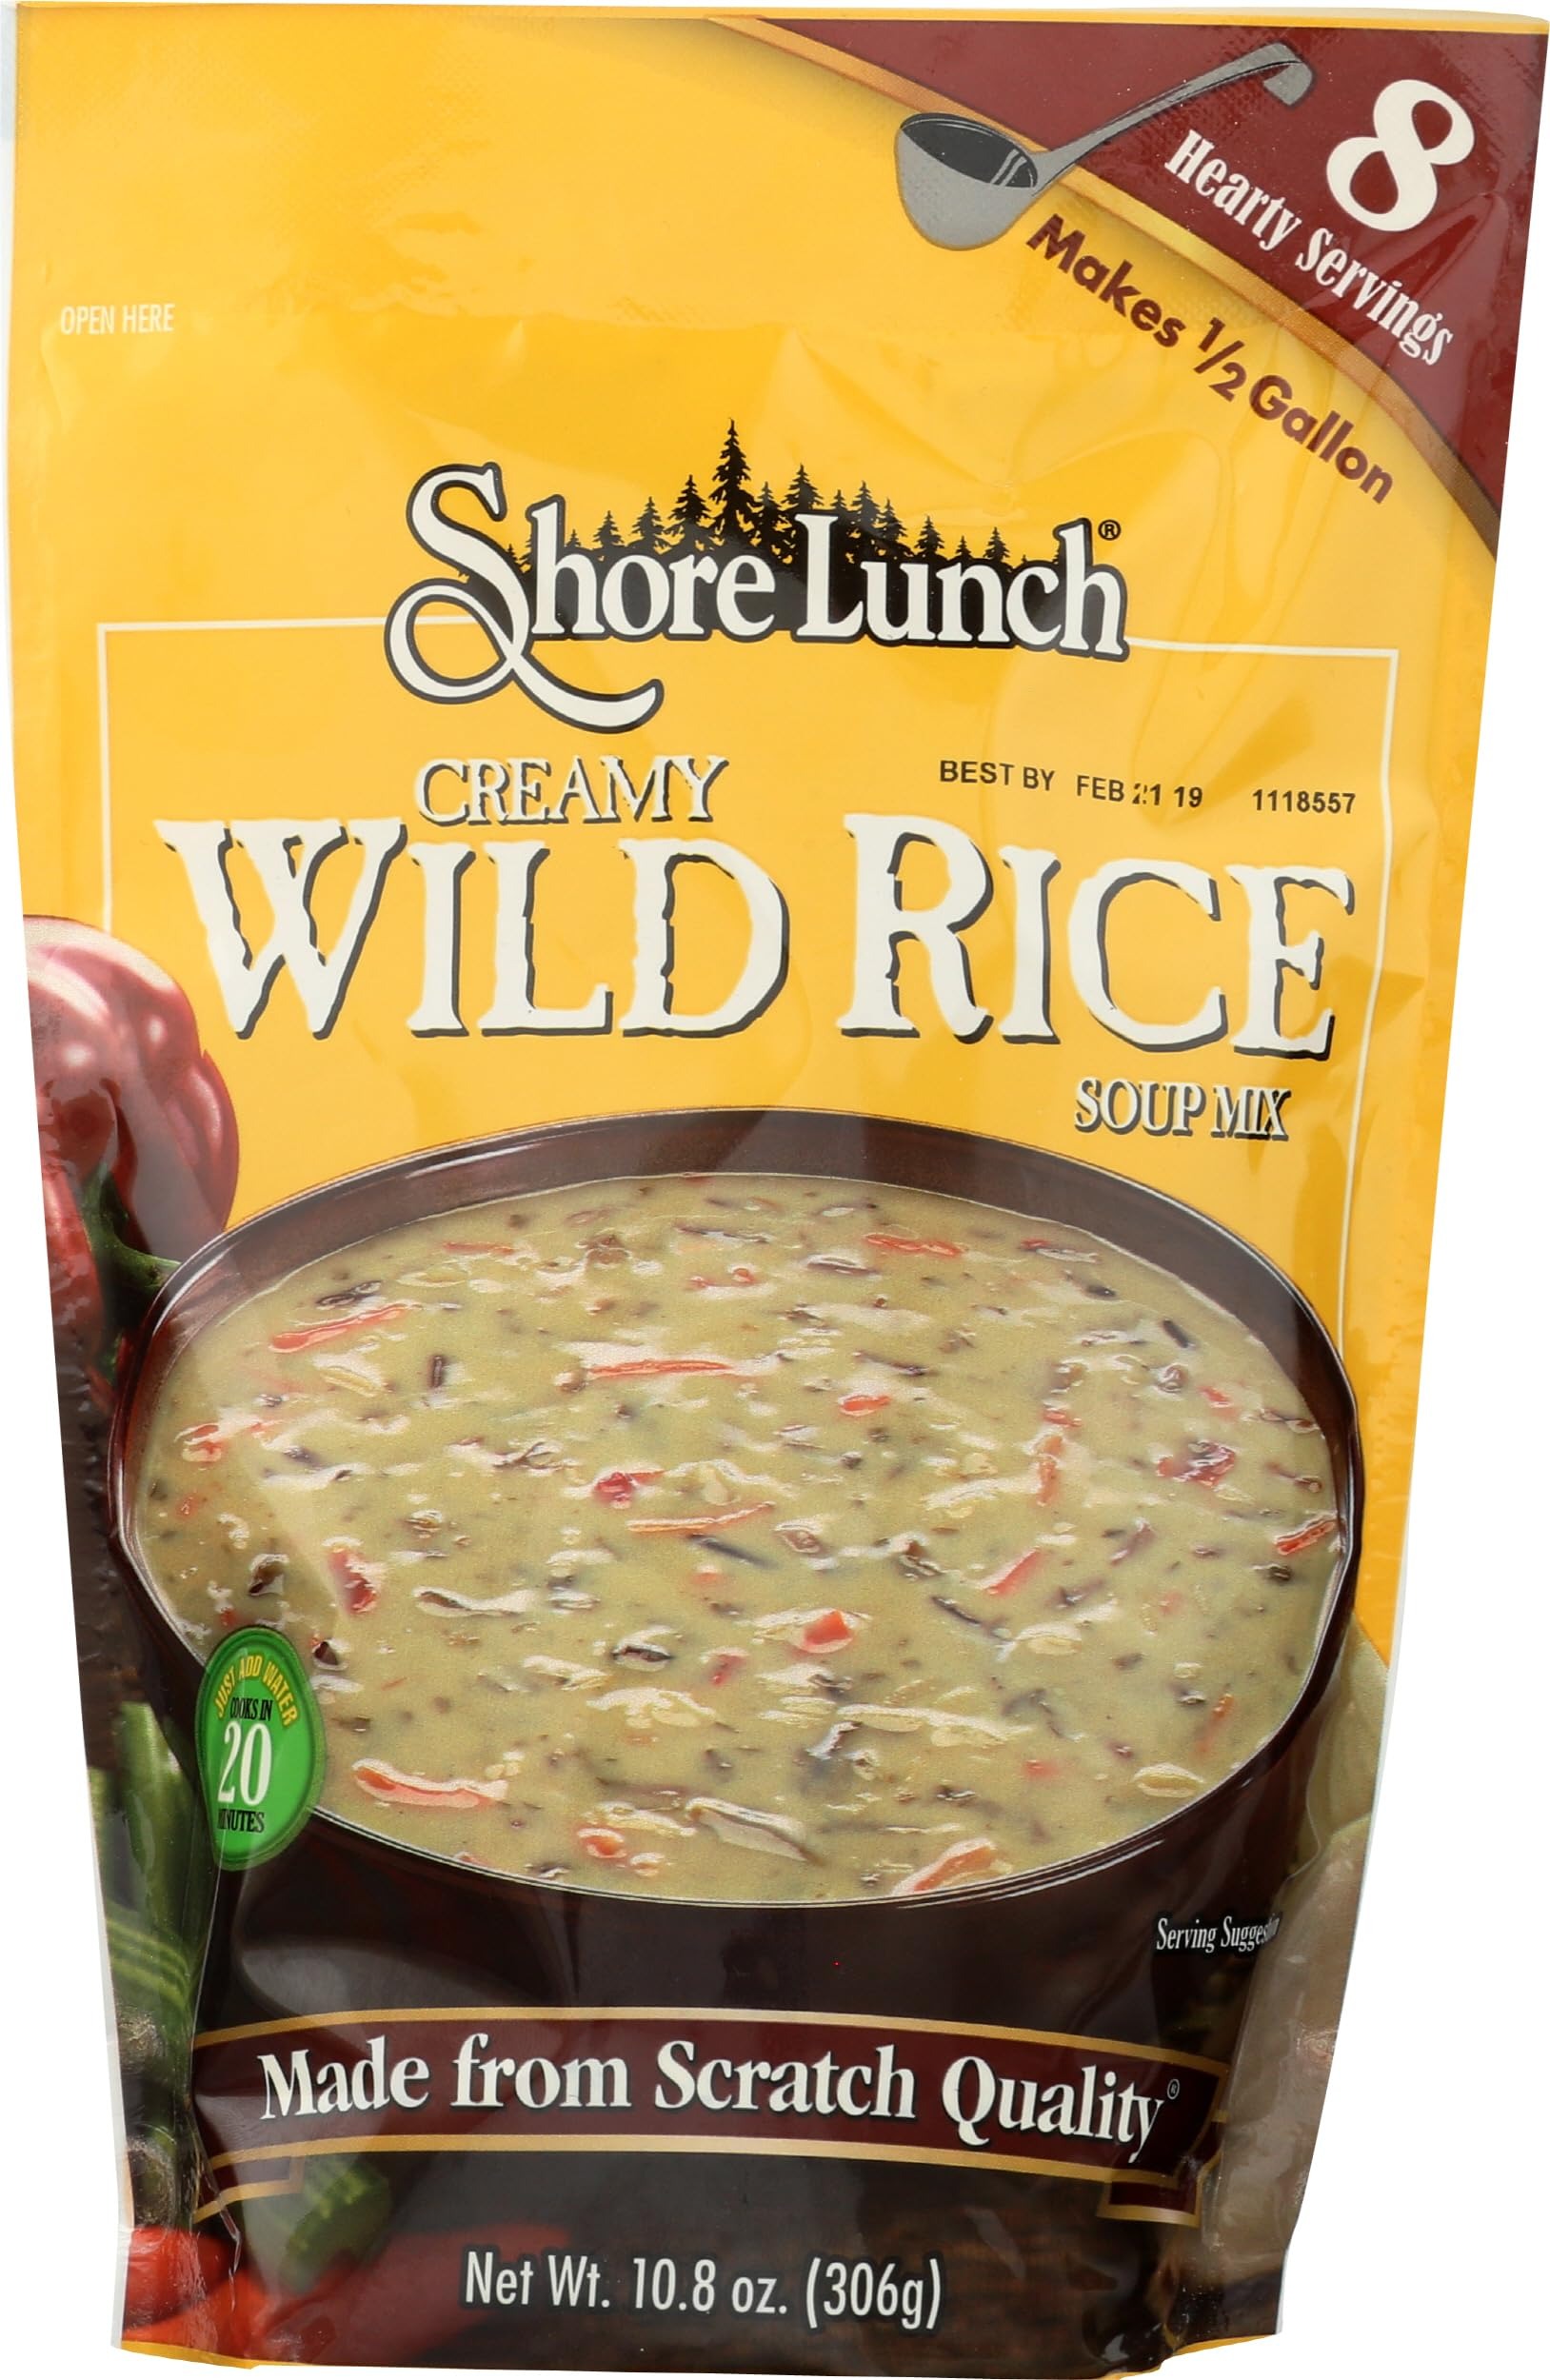
Item Name: Shore Lunch Creamy Wild Rice Soup Mix, Just Add Water, Cooks in 20 Minutes, 10.8 Ounce (Pack of 6)
Bullet Point: Shore Lunch Creamy Wild Rice Soup Mix, Just Add Water, Cooks in 20 Minutes, 10.8 Ounce (Pack of 6)
Value: 64.8
Unit: Ounce

Price: 33.45